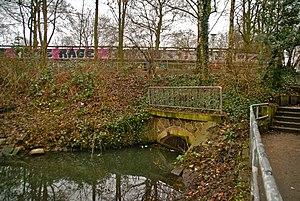
Hamburg (Eimsbüttel), Allemagne: L'Isebek surgit de sa vie soutterraine